Andrew Planta

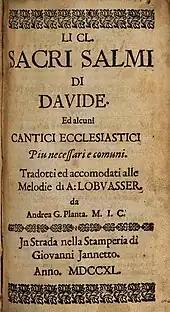
Title page of book reading "Li CL. Sacri Salmi di Davide. Ed alcuni CANTICE ECCLESIASTICE. Piu necessari e comuni. Tradotti ed accomodate alle Melodie di A: LOBVASSER da Andrea G. Planta. M. I. C. Jn Strada nella Stamperia die Giovanni Jannetto. Annol. MDCCXL.

In 1734, Planta studied theology at the Schola Tigurina in Zürich; he passed an examination by the synod and was ordained in Ilanz in Grisons in 1735. In 1736 or 1737, he became pastor of the parish of Castasegna, one of very few parishes with an Italian-speaking Protestant population. In 1739, he translated the metrical psalter of Ambrosius Lobwasser into Italian as , which appeared together with an accompanying book of prayers in 1740. He also translated Johann Hübner's children's bible into Italian, which appeared in 1743 as without acknowledgment of the translator, but the second Italian edition of 1785 and the Ladin edition of 1770 both credit Planta.